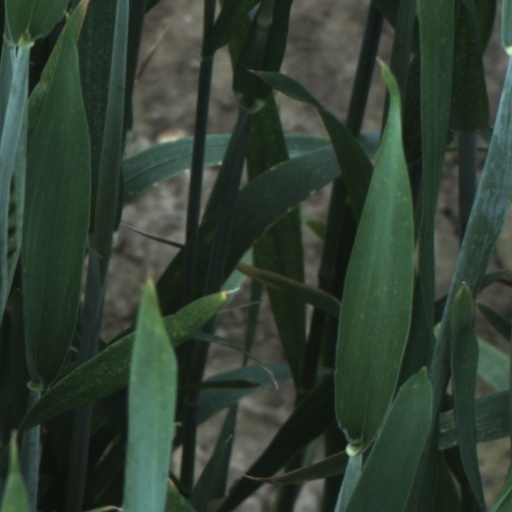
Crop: wheat